Astro (South Korean band)

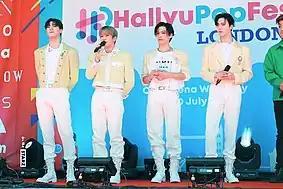
From left to right: Moonbin, Jinjin, Rocky, and Sanha at the HallyuPopFest 2022 in London

On February 22, 2017, one day before their one-year anniversary, Astro's four seasons project came to a close with their special album "Winter Dream". The album and its lead single "Again" (붙잡았어야 해) were neither promoted on any music shows nor did they receive a music video. The group did, however, resume their overseas showcases with performances in Thailand, Taiwan, Singapore, and Hong Kong. The group released their fourth extended play "Dream Part.01", featuring the lead single "Baby", on May 29. The album placed sixth on the "Billboard" World Albums Chart. The same month, Astro signed a contract with Avex Taiwan to handle their music distribution in Taiwan, China, Hong Kong, and Southeast Asia. On July 15, 2017, the group started their first tour, titled The 1st Astroad to Seoul, in Seoul at Olympic Hall, later expanding it with stops in Osaka, and Tokyo. On November 1, Astro released their fifth extended play "Dream Part.02", featuring the lead single "Crazy Sexy Cool" (니가 불어와). A limited "Wish" edition of the EP was released on January 10, 2018. All 10,000 copies were sold out in pre-orders alone. The edition contains a poem written by member Cha Eun-woo titled "Purple Evening", a hidden "Thanks to", as well as polaroid pictures taken by the members themselves.